Rongerik Atoll

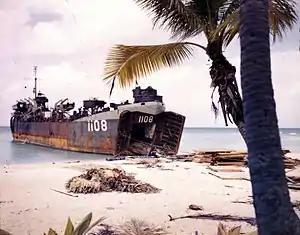
An American LST at Rongerik in March 1946

Rongerik Atoll was claimed by the German Empire along with the rest of the Marshall Islands in 1885. After World War I, the island came under the South Seas Mandate of the Empire of Japan, although the island was uninhabited. The island became part of the vast US Naval Base Marshall Islands. Following the end of World War II, it came under the control of the United States as part of the Trust Territory of the Pacific Islands until the independence of the Marshall Islands in 1986.